Jenna Strauch

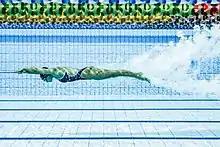
Strauch in 2021

Jenna Strauch (born 24 March 1997) is a former Australian swimmer. Jenna first represented Australia at the 2013 FINA World Junior Swimming Championships. She competed in the women's 200 metre breaststroke at the 2019 World Aquatics Championships held in Gwangju, South Korea. Jenna reached the semi-finals and she did not qualify to compete in the final. Jenna then went on to represent Australia in the 2020 Summer Olympics where she made it to the semi-finals in the 200m Breaststroke qualifying 9th fastest in the world.